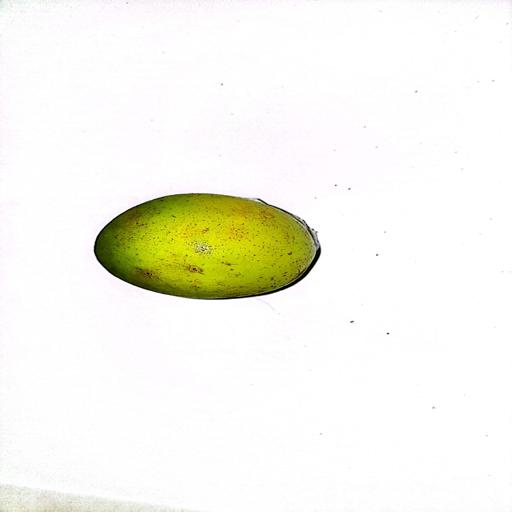
Label: healthy